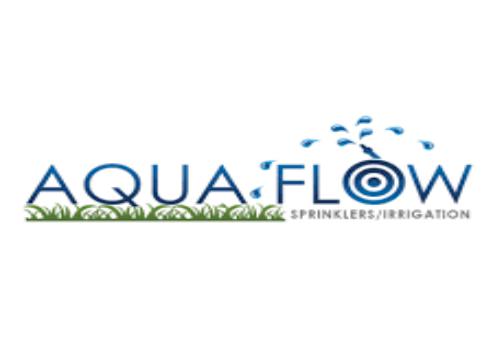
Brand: Aqua Flow
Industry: Necessities